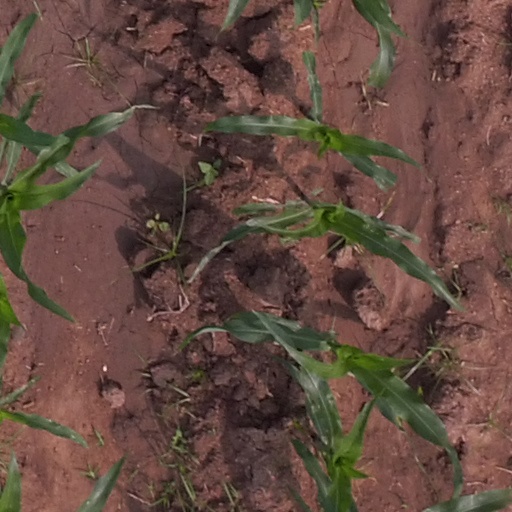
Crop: maize; corn